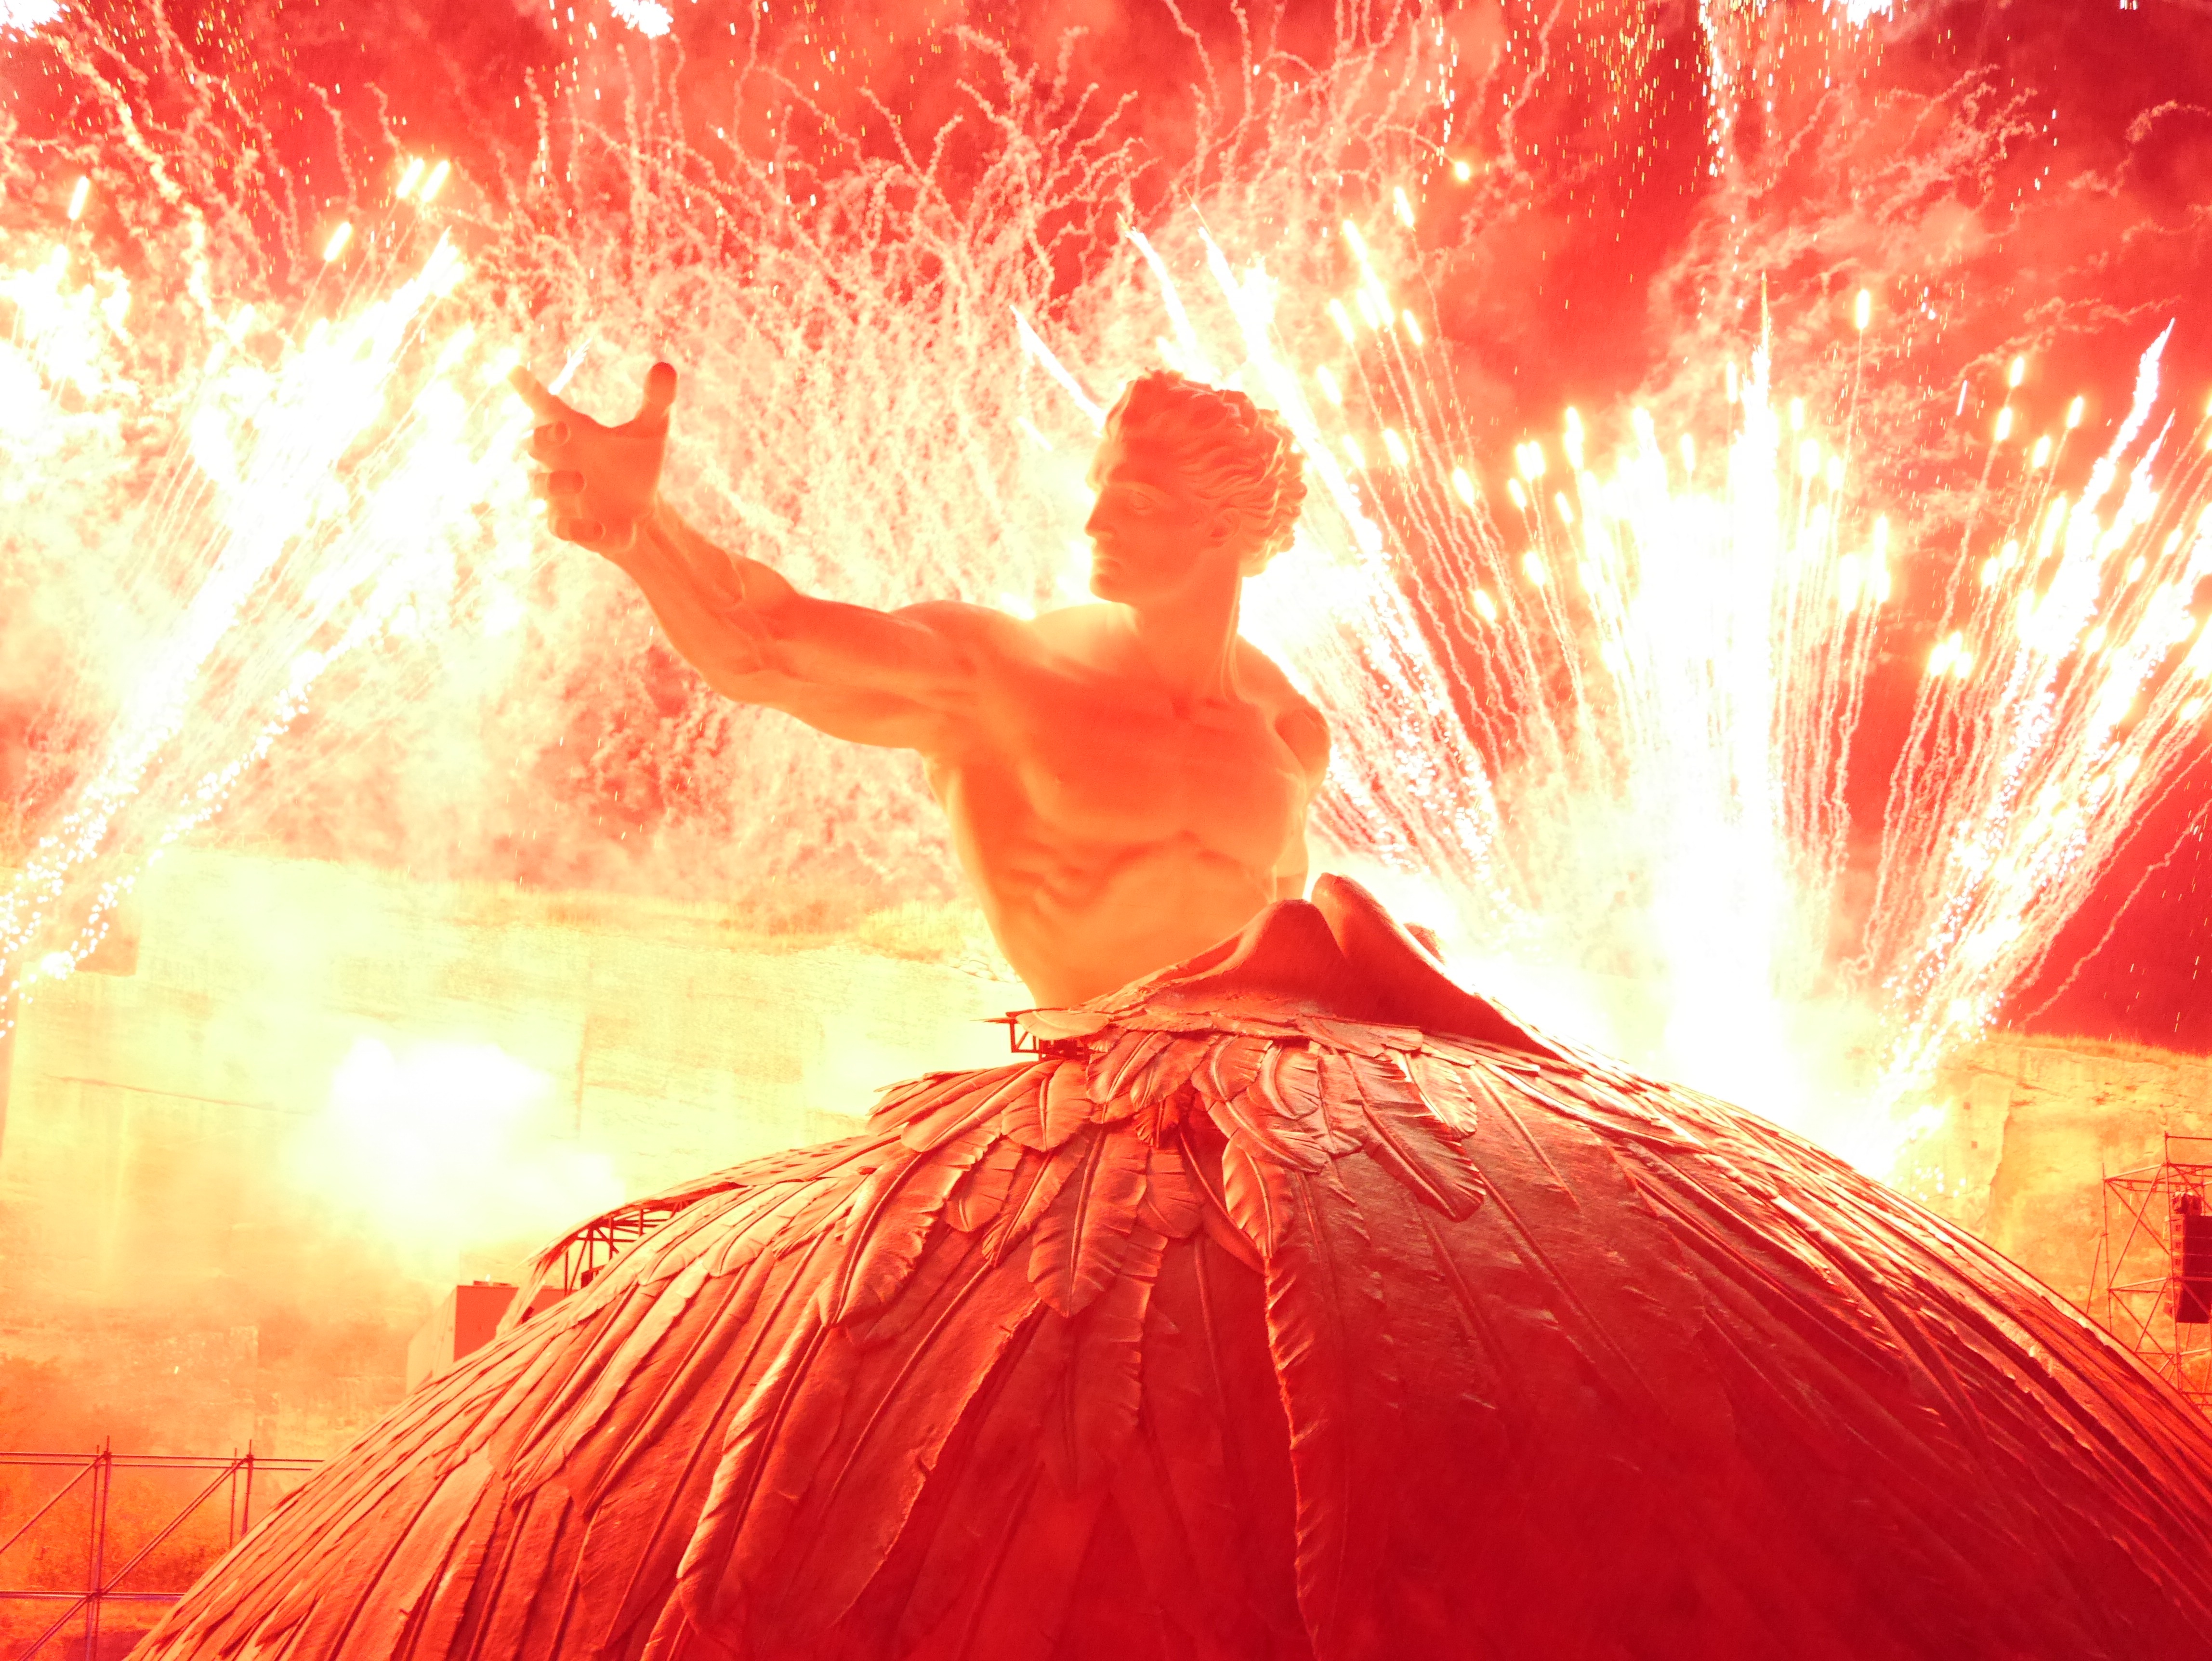
hand, red, color, opera, angel, flare, fireworks, aida, santa margarethen